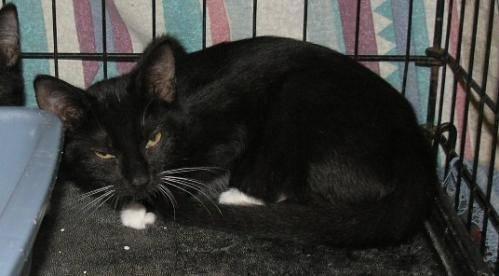
cat